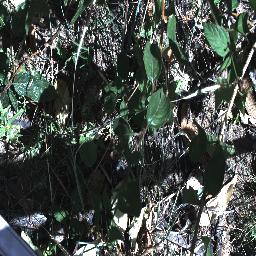
Label: lantana